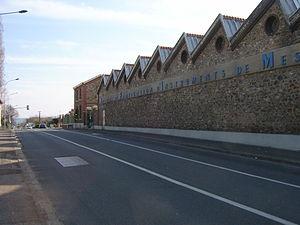
Photo personnelle prise par Kerlidec
Palaiseau est une commune française située à dix-huit kilomètres au sud-ouest de Paris, sous-préfecture du département de l’Essonne, dans la région Île-de-France.